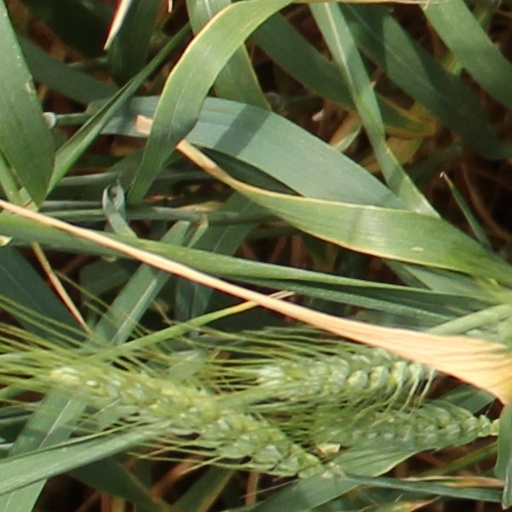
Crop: wheat